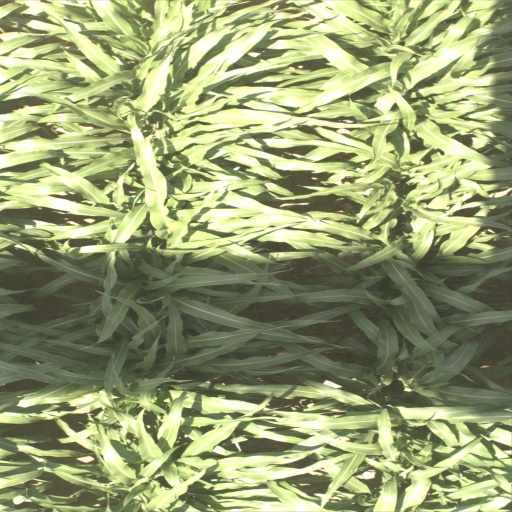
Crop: sorghum